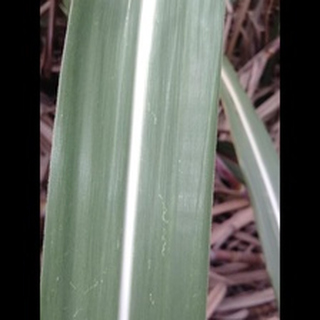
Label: healthy_sugarcane